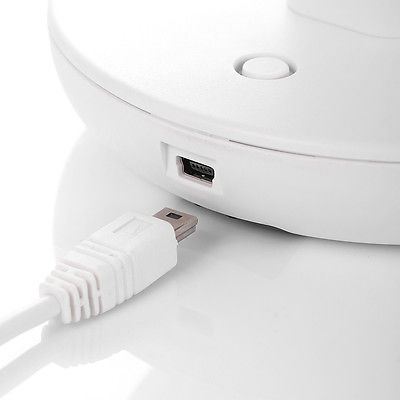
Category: lamp